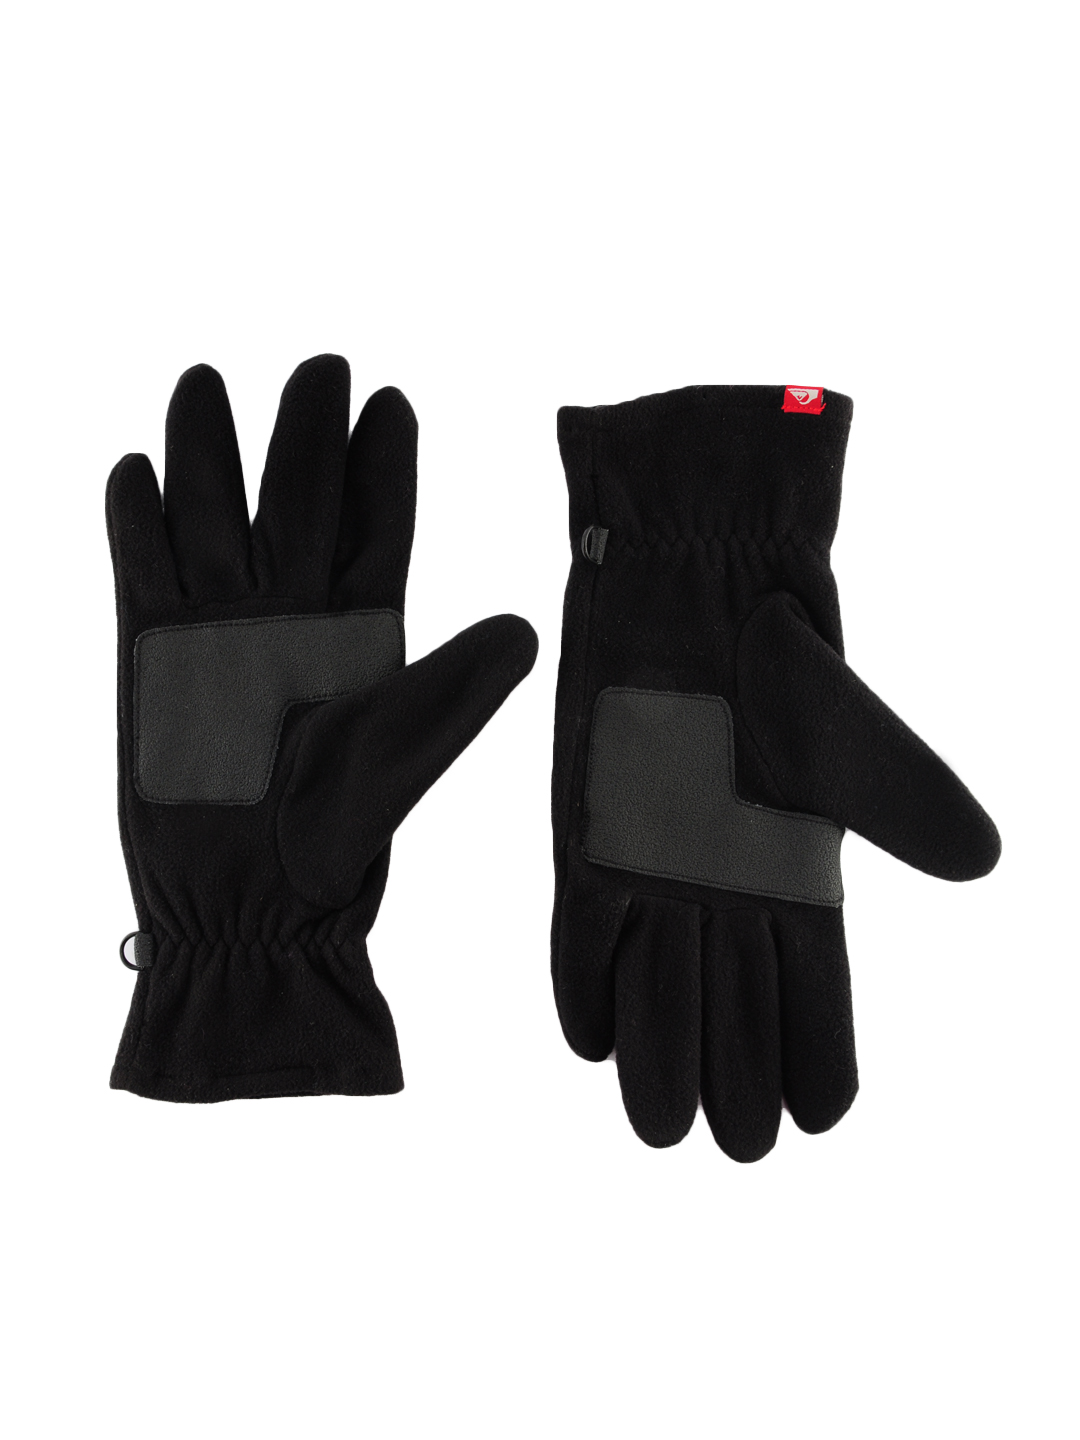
Quiksilver Men Casual Black Gloves
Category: Accessories / Gloves / Gloves
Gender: Men
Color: Black
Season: Summer 2012
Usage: Casual